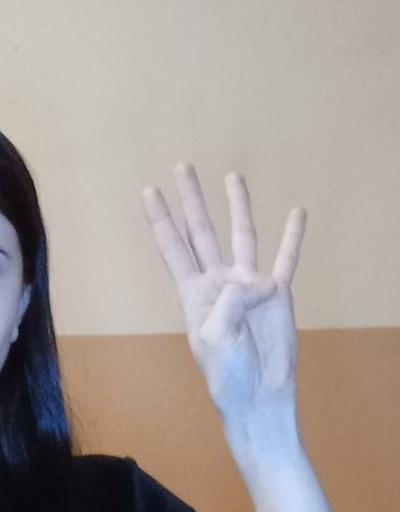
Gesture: four